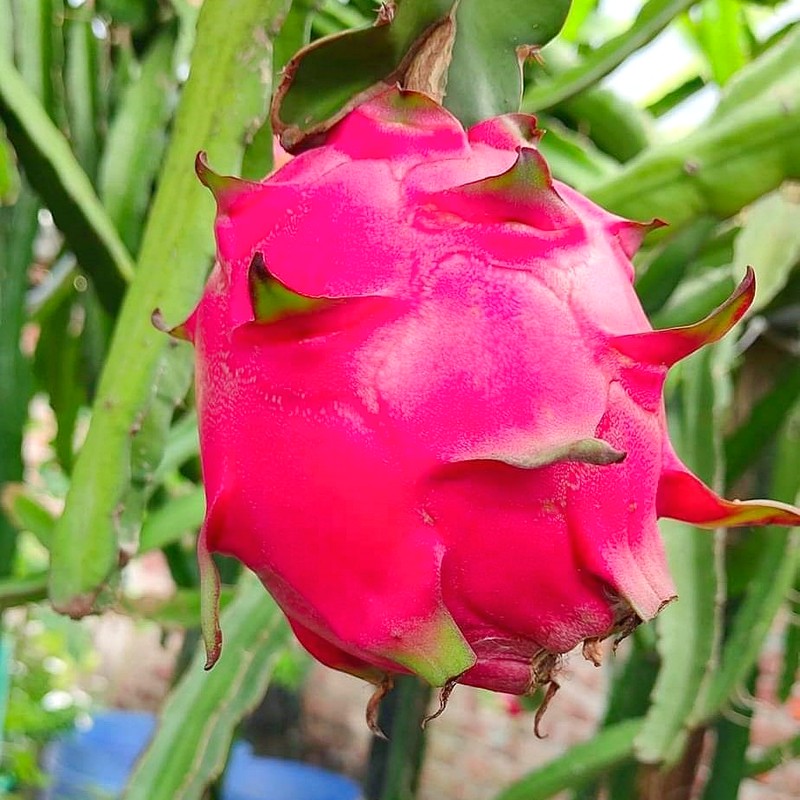
Label: Fresh Dragon Fruit